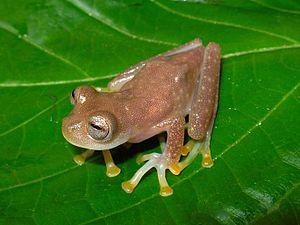
Nymphargus rosada est une espèce d'amphibiens de la famille des Centrolenidae.